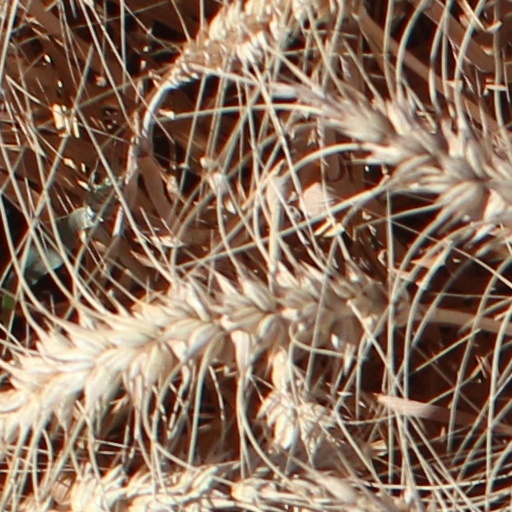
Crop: wheat